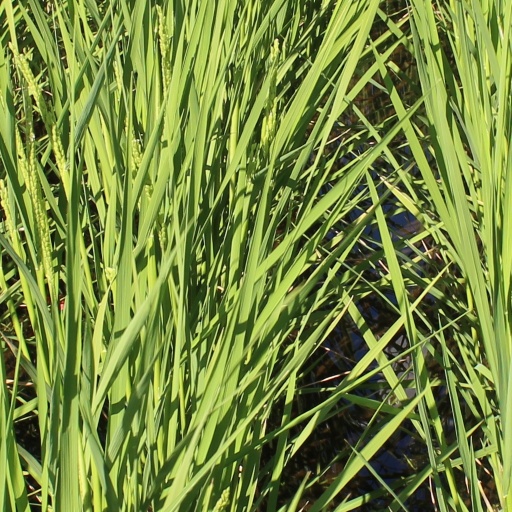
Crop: rice